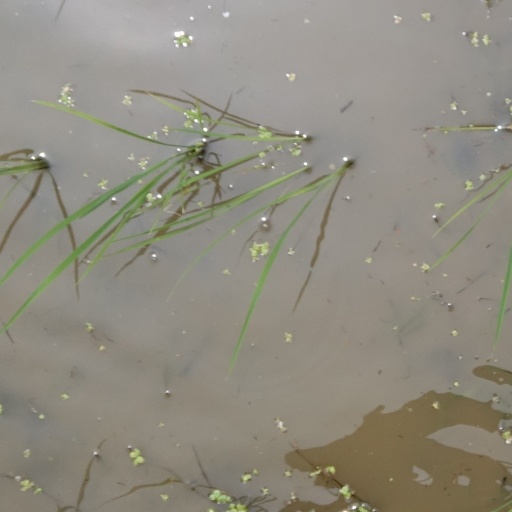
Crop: rice